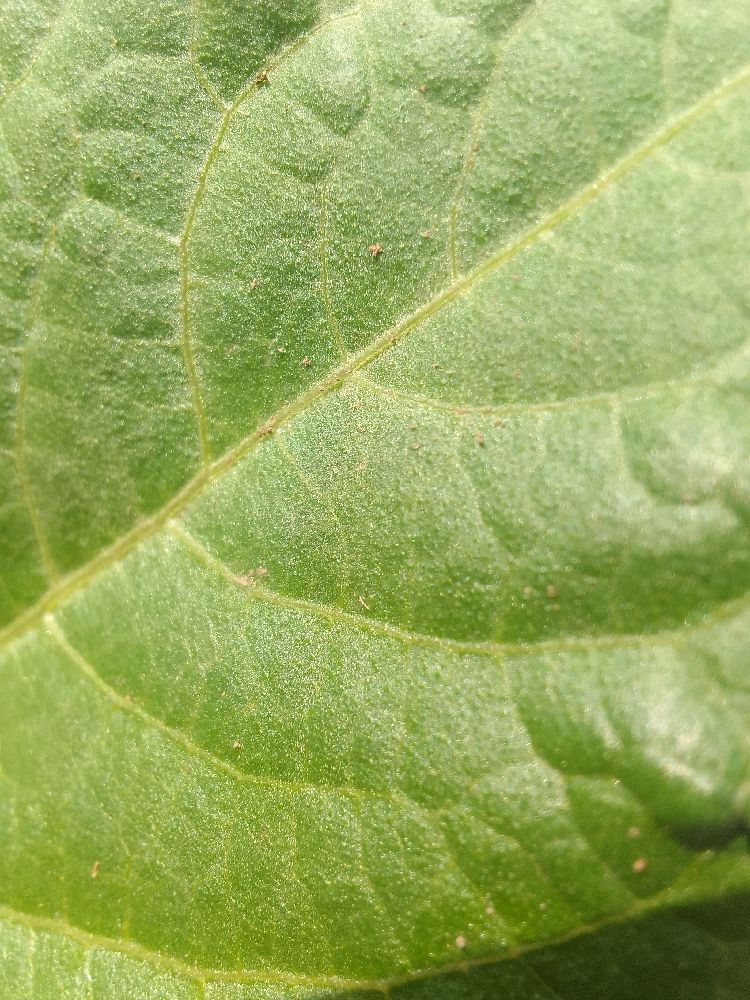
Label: healthy